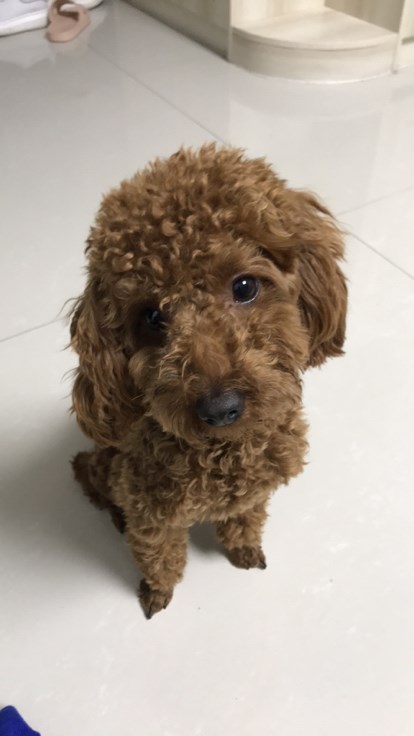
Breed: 7449-n000128-teddy